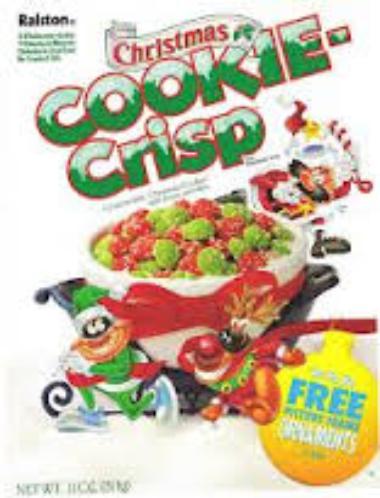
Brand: cookie crisp
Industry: Food